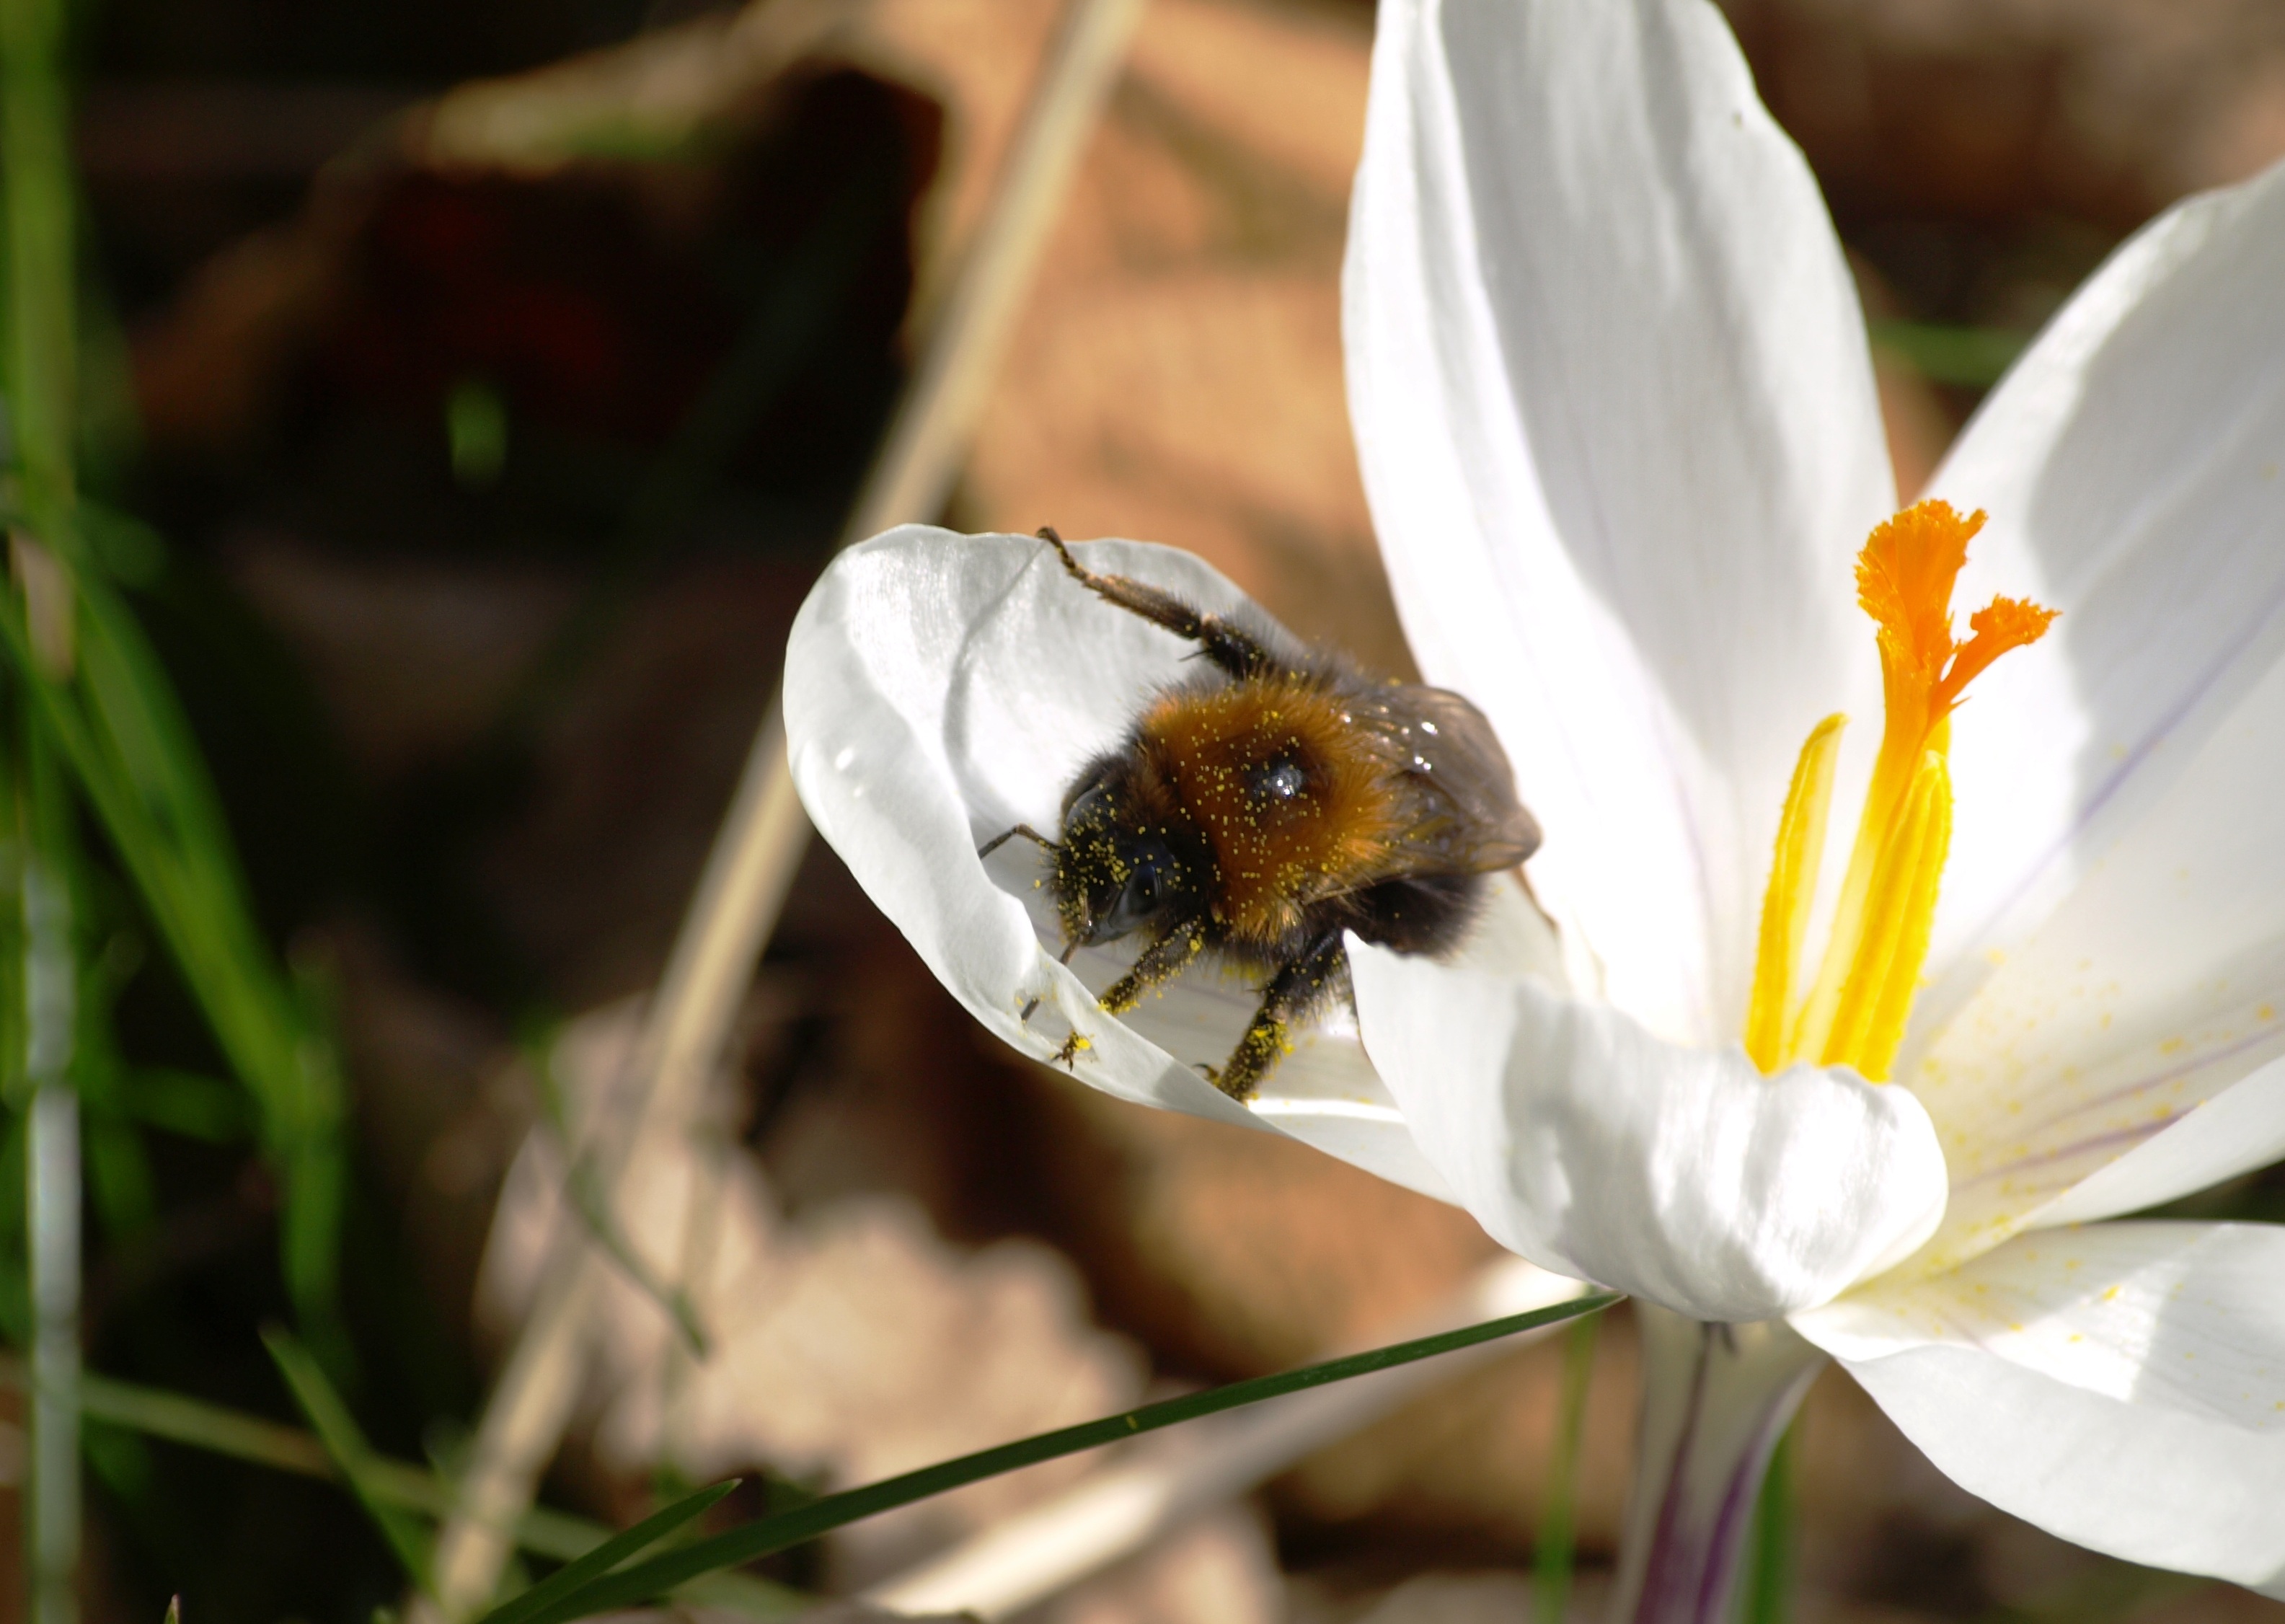
nature, blossom, plant, white, photography, flower, petal, bloom, pollen, insect, botany, close, flora, fauna, invertebrate, wildflower, close up, bee, crocus, bumblebee, hummel, nectar, macro photography, honey bee, flowering stems, pollinator, membrane winged insect